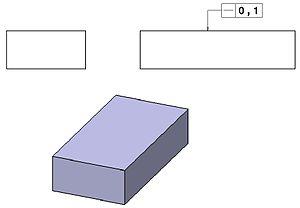
Rectitude des droites d'un plan
En dessin technique, la cotation a pour but de définir les dimensions et les positions relatives des surfaces d'une pièce, ainsi que les variations possibles pour ces grandeurs tout en garantissant le bon fonctionnement de la pièce dans son mécanisme.